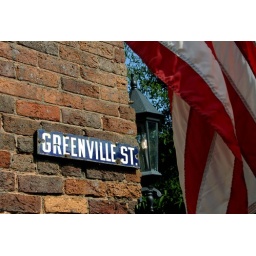
Only street sign I saw like this in Newnan.